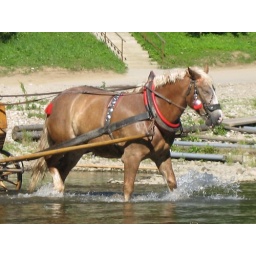
horse in water